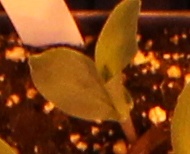
Label: Corn